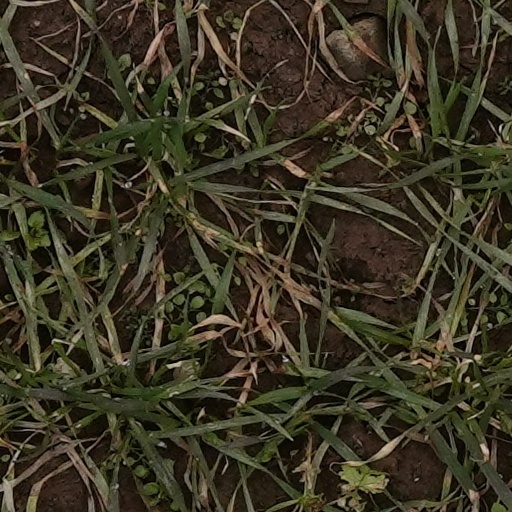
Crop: wheat